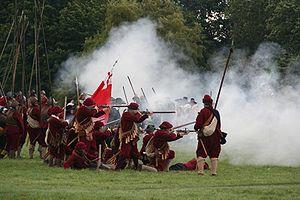
Le royalisme est une idéologie politique qui prône ou soutient la royauté, c’est-à-dire un régime politique dans lequel le chef d’une nation porte le titre de roi ou de reine, le plus souvent héréditaire mais aussi à titre méritoire.
1645 est une année commune commençant un dimanche.